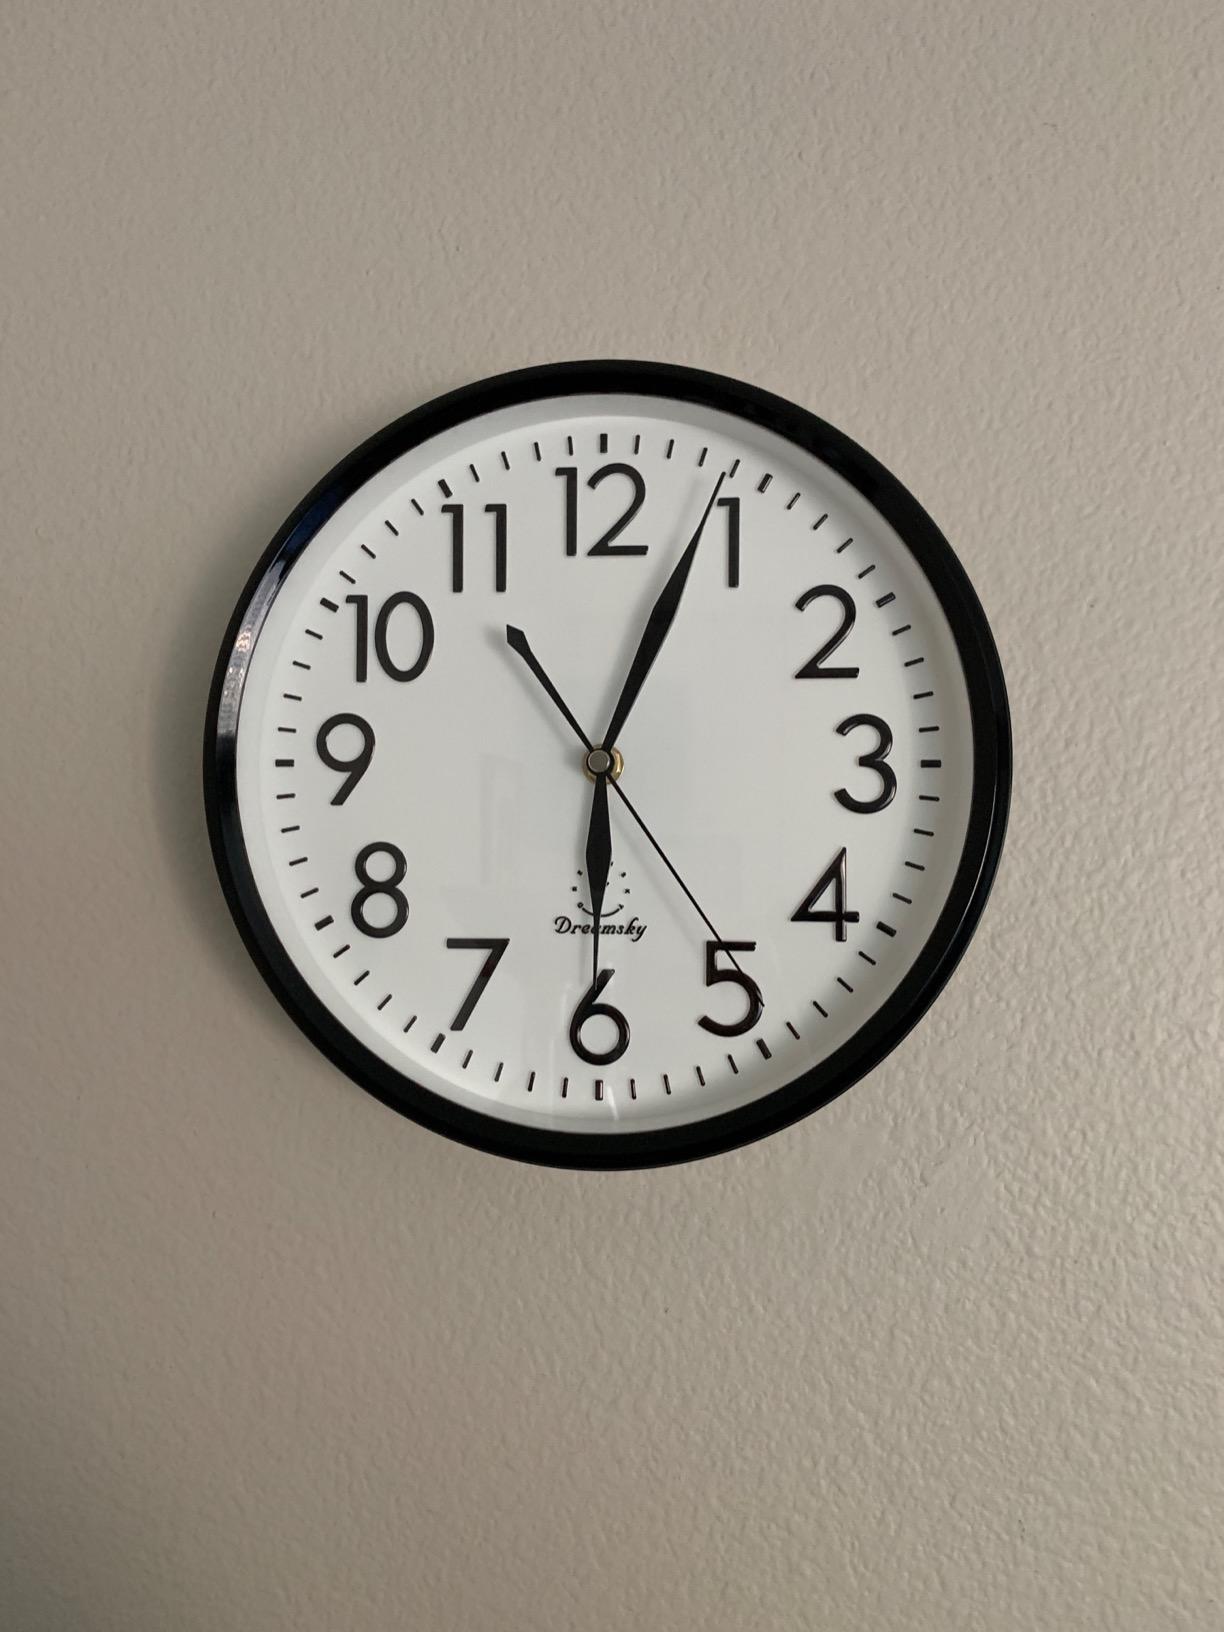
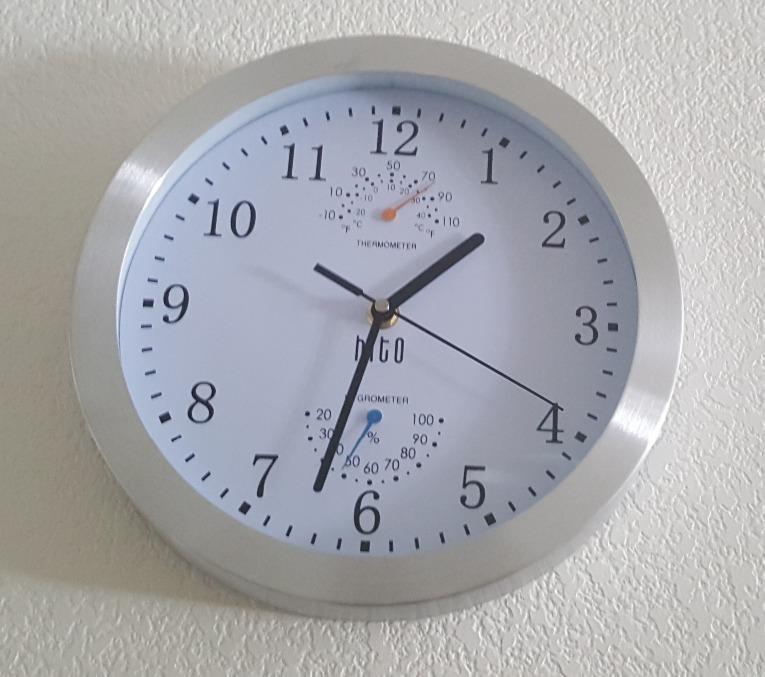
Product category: clock
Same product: no